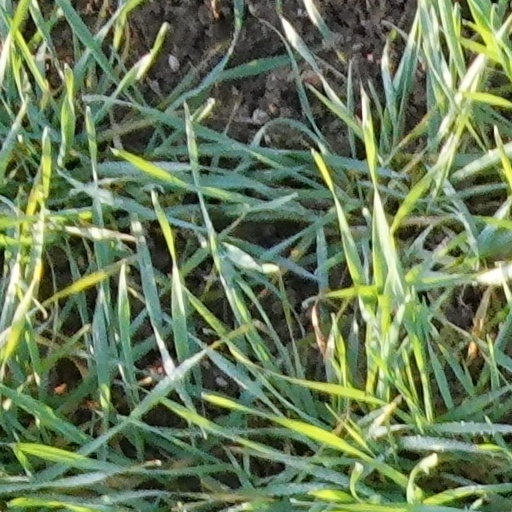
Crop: wheat